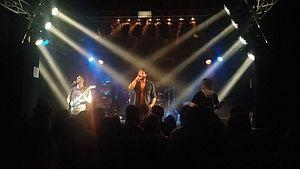
Affiance est un groupe américain de Metalcore de Cleveland, Ohio, formé en 2007.